BMW F series single-cylinder

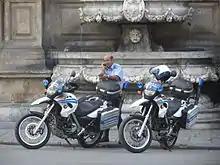
Motorbikes BMW F650 GS Polizia Municipale in Palermo 2013

The BMW F650 is a family of motorcycles developed by BMW Motorrad beginning in 1993. Models included the F650St Strada and from 1994, the F650 (dubbed the 'Funduro') which, due to some subtle differences, was considered to be a more dual/multi purpose motorcycle with some off-road capability. The 1993 - 2000 F650 was the first single-cylinder motorcycle from BMW since the 1960–1966 R27, and the first chain driven motorcycles from BMW.